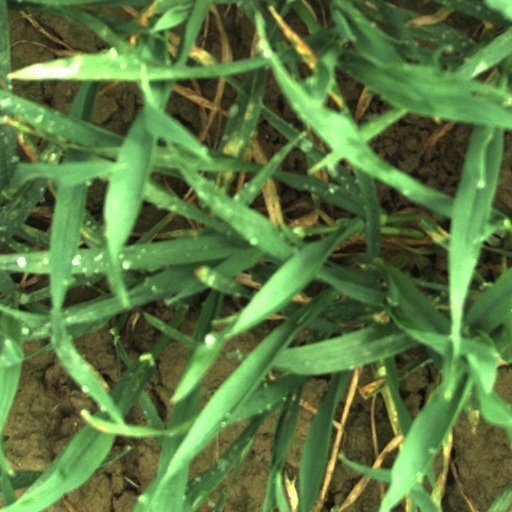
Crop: wheat